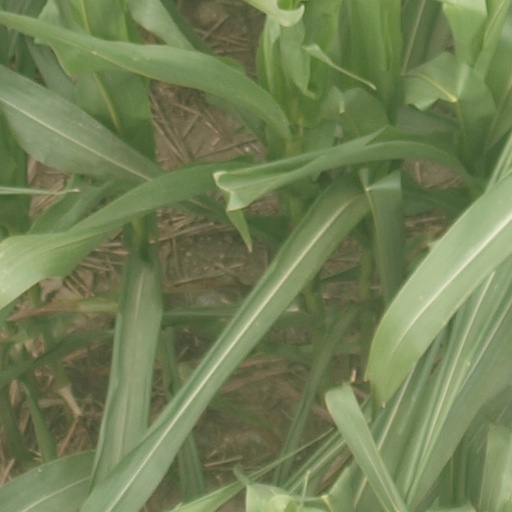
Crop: maize; corn